Aramac State School

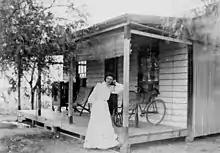
Original teacher's residence (subsequently replaced), Aramac State School, circa 1914

In 1919 a new teacher's residence was constructed at Aramac. Plans for the new teacher's residence show a highset, timber residence with a core of four rooms under a hipped roof, and wide verandahs to three sides under a lower pitched roof, with a dining area, kitchen and bathroom on the rear verandah. The external walls were clad in weatherboards and the internal frame was single skin, lined with v-jointed tongue-and-groove boards. Joinery included double hung windows without hoods.